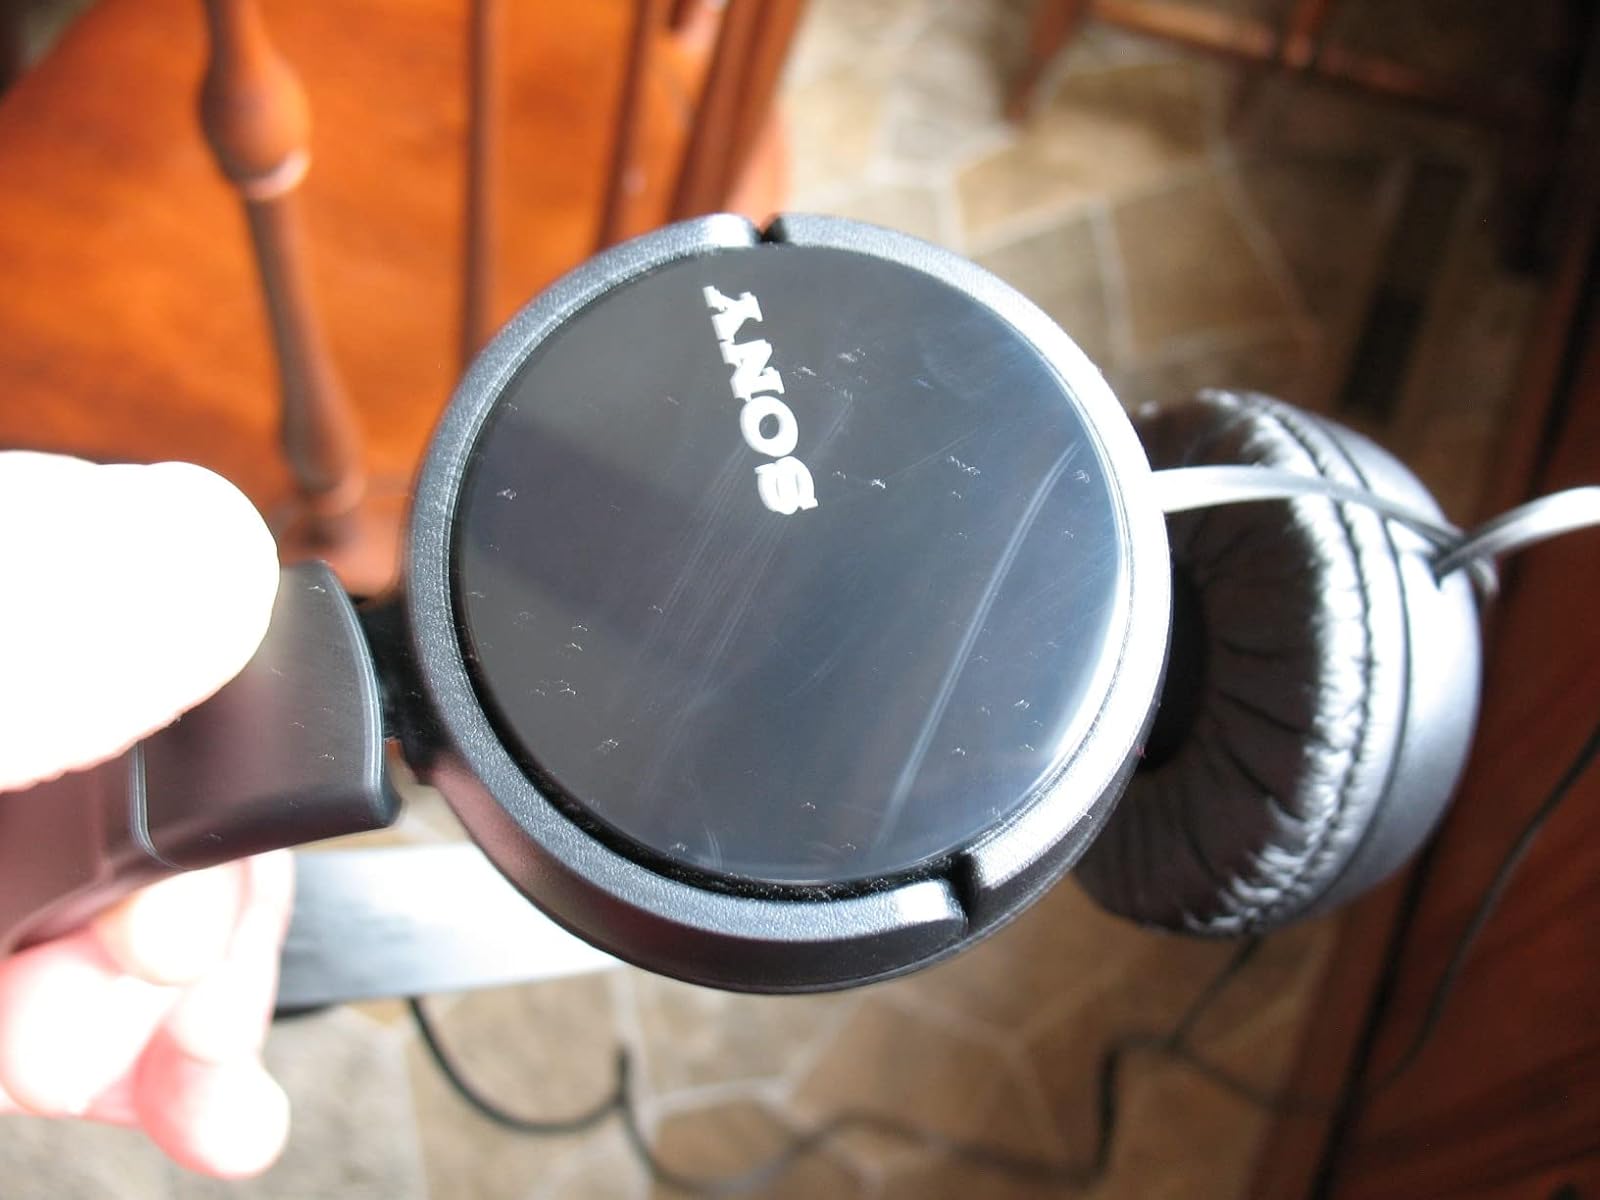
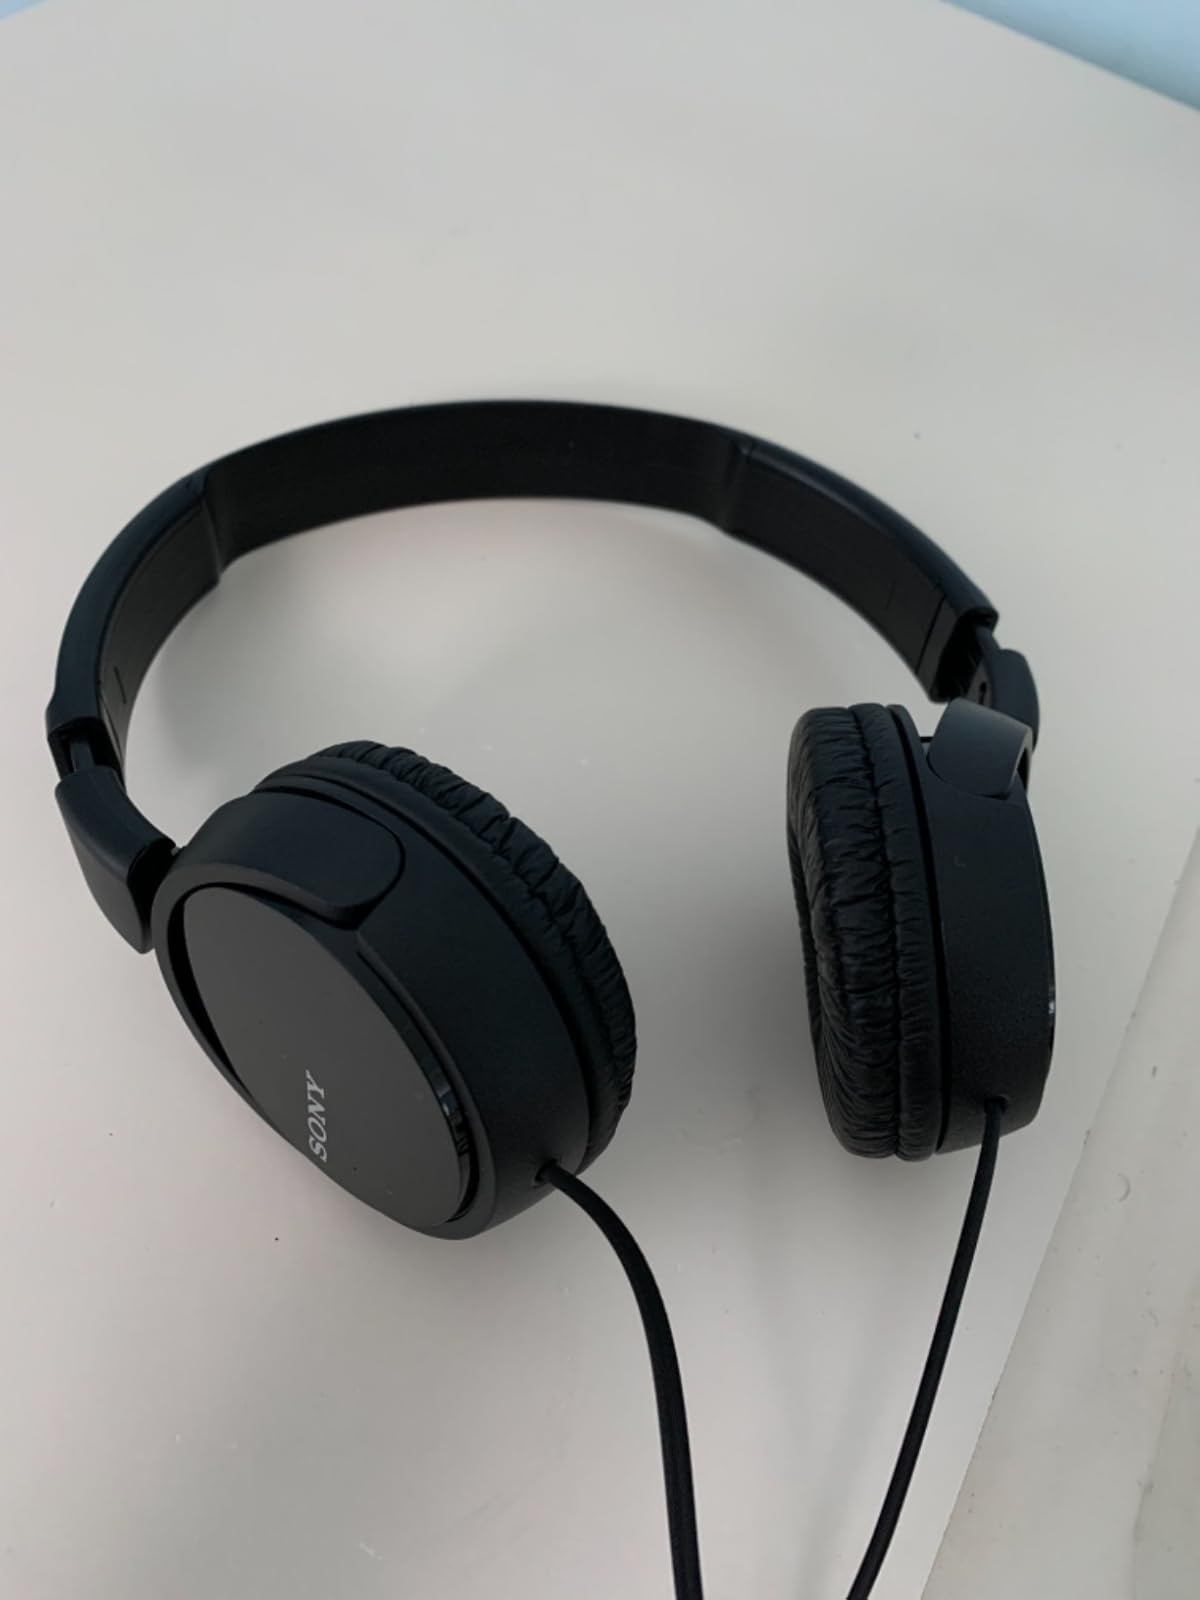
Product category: headphones
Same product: yes